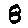
Label: 8